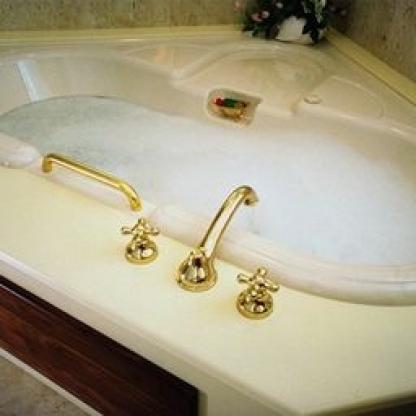
Scene: Indoor